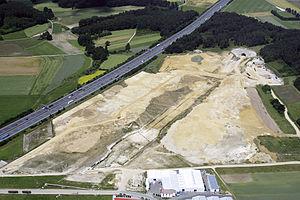
La ligne TGV Nuremberg-Ingolstadt en construction, en 2001. La future piste longe l'autoroute 9 (à gauche). Des travaux de terrassement à grande échelle ont été menés dans la zone du futur tunnel de Denkendorf. Le passage en tunnel limite l'impact de fragmentation de la partie boisée déjà travaersée par l'Autoroute. Certains bâtiments du parc d'affaires Denkendorf sont visibles sur la photo. L'entrée sud du tunnel d'Irlahüll est déjà terminé (en haut à droite). Le Passage en tunnel est une alternative encore plus efficace que l'écoduc ou la tranchée couverte pour protéger la vocation de corridor biologique de la bande boisée, bien que celle ci soit déjà fragmentée par l'Autoroute
La fragmentation des forêts désigne toutes les formes de fragmentation des habitats naturels forestiers.